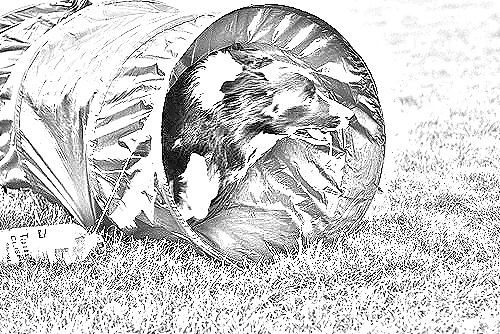
Portrait style: Sketch Portrait